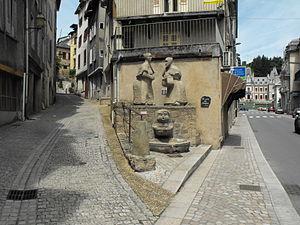
Le coin des Clampes
Tulle est une commune du Sud-Ouest de la France, préfecture du département de la Corrèze dans la région Nouvelle-Aquitaine. Les habitants de la ville sont appelés les Tullistes.